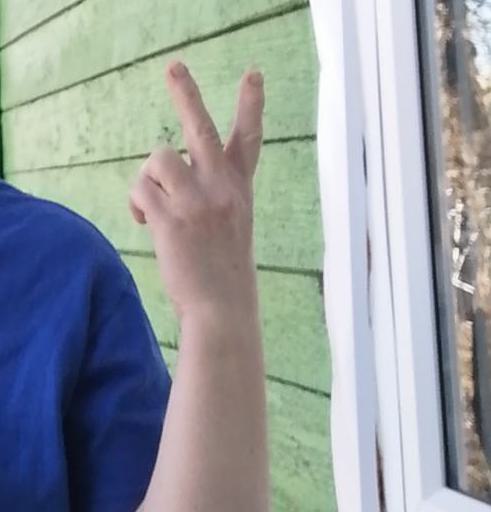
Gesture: peace_inverted